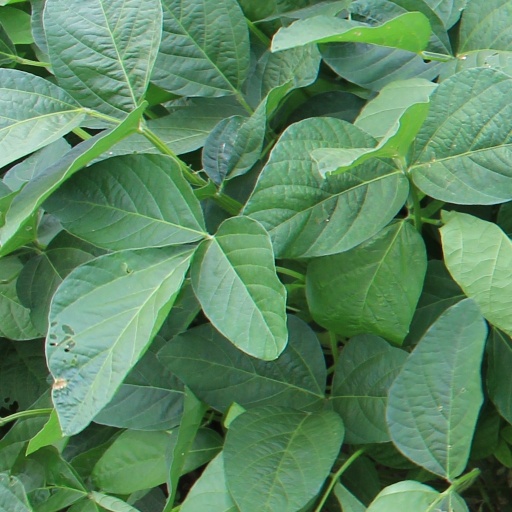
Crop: soybean